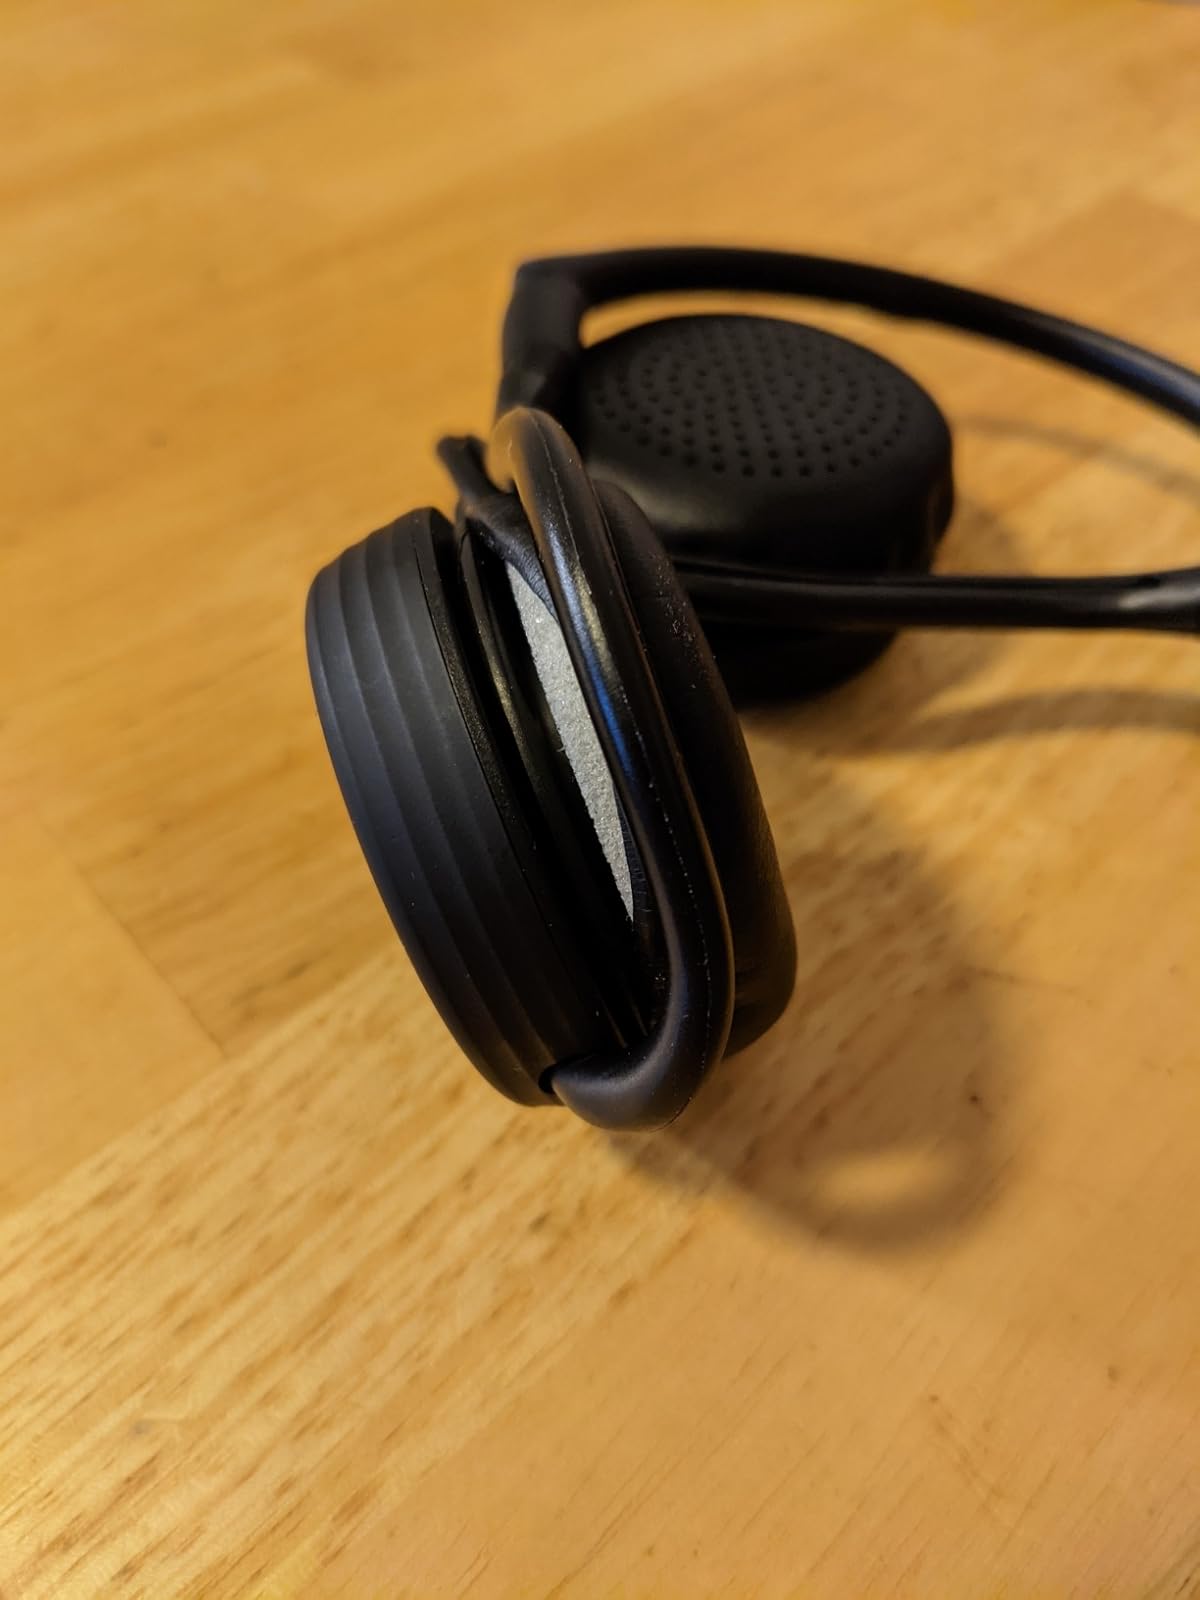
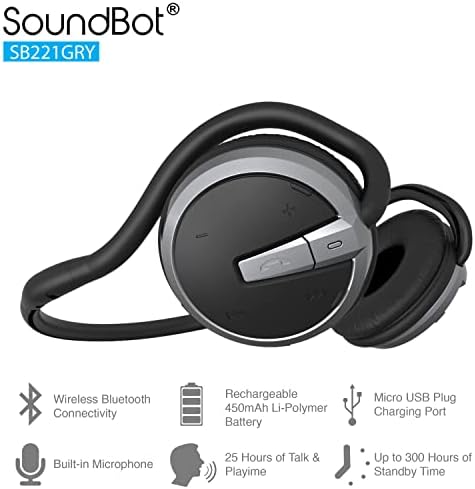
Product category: headphones
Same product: no